Teotitlán del Valle

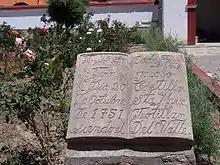
Plaque at church citing establishment date

This village is considered to be one of the first that was founded by the Zapotecs around 1465. It was originally named Xaquija, which means “celestial constellation”. According to research done by Manuel Martínez Gracida, there was a large stone split in half with the name of the Stone of the Sun. It was the first idol of the Zapotecs here. It was believed that a god came from the heavens in the form of a bird, accompanied by a constellation of stars to found the temple here.